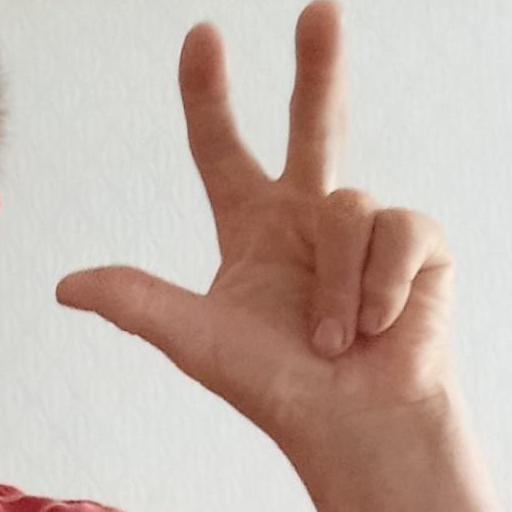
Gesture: three2